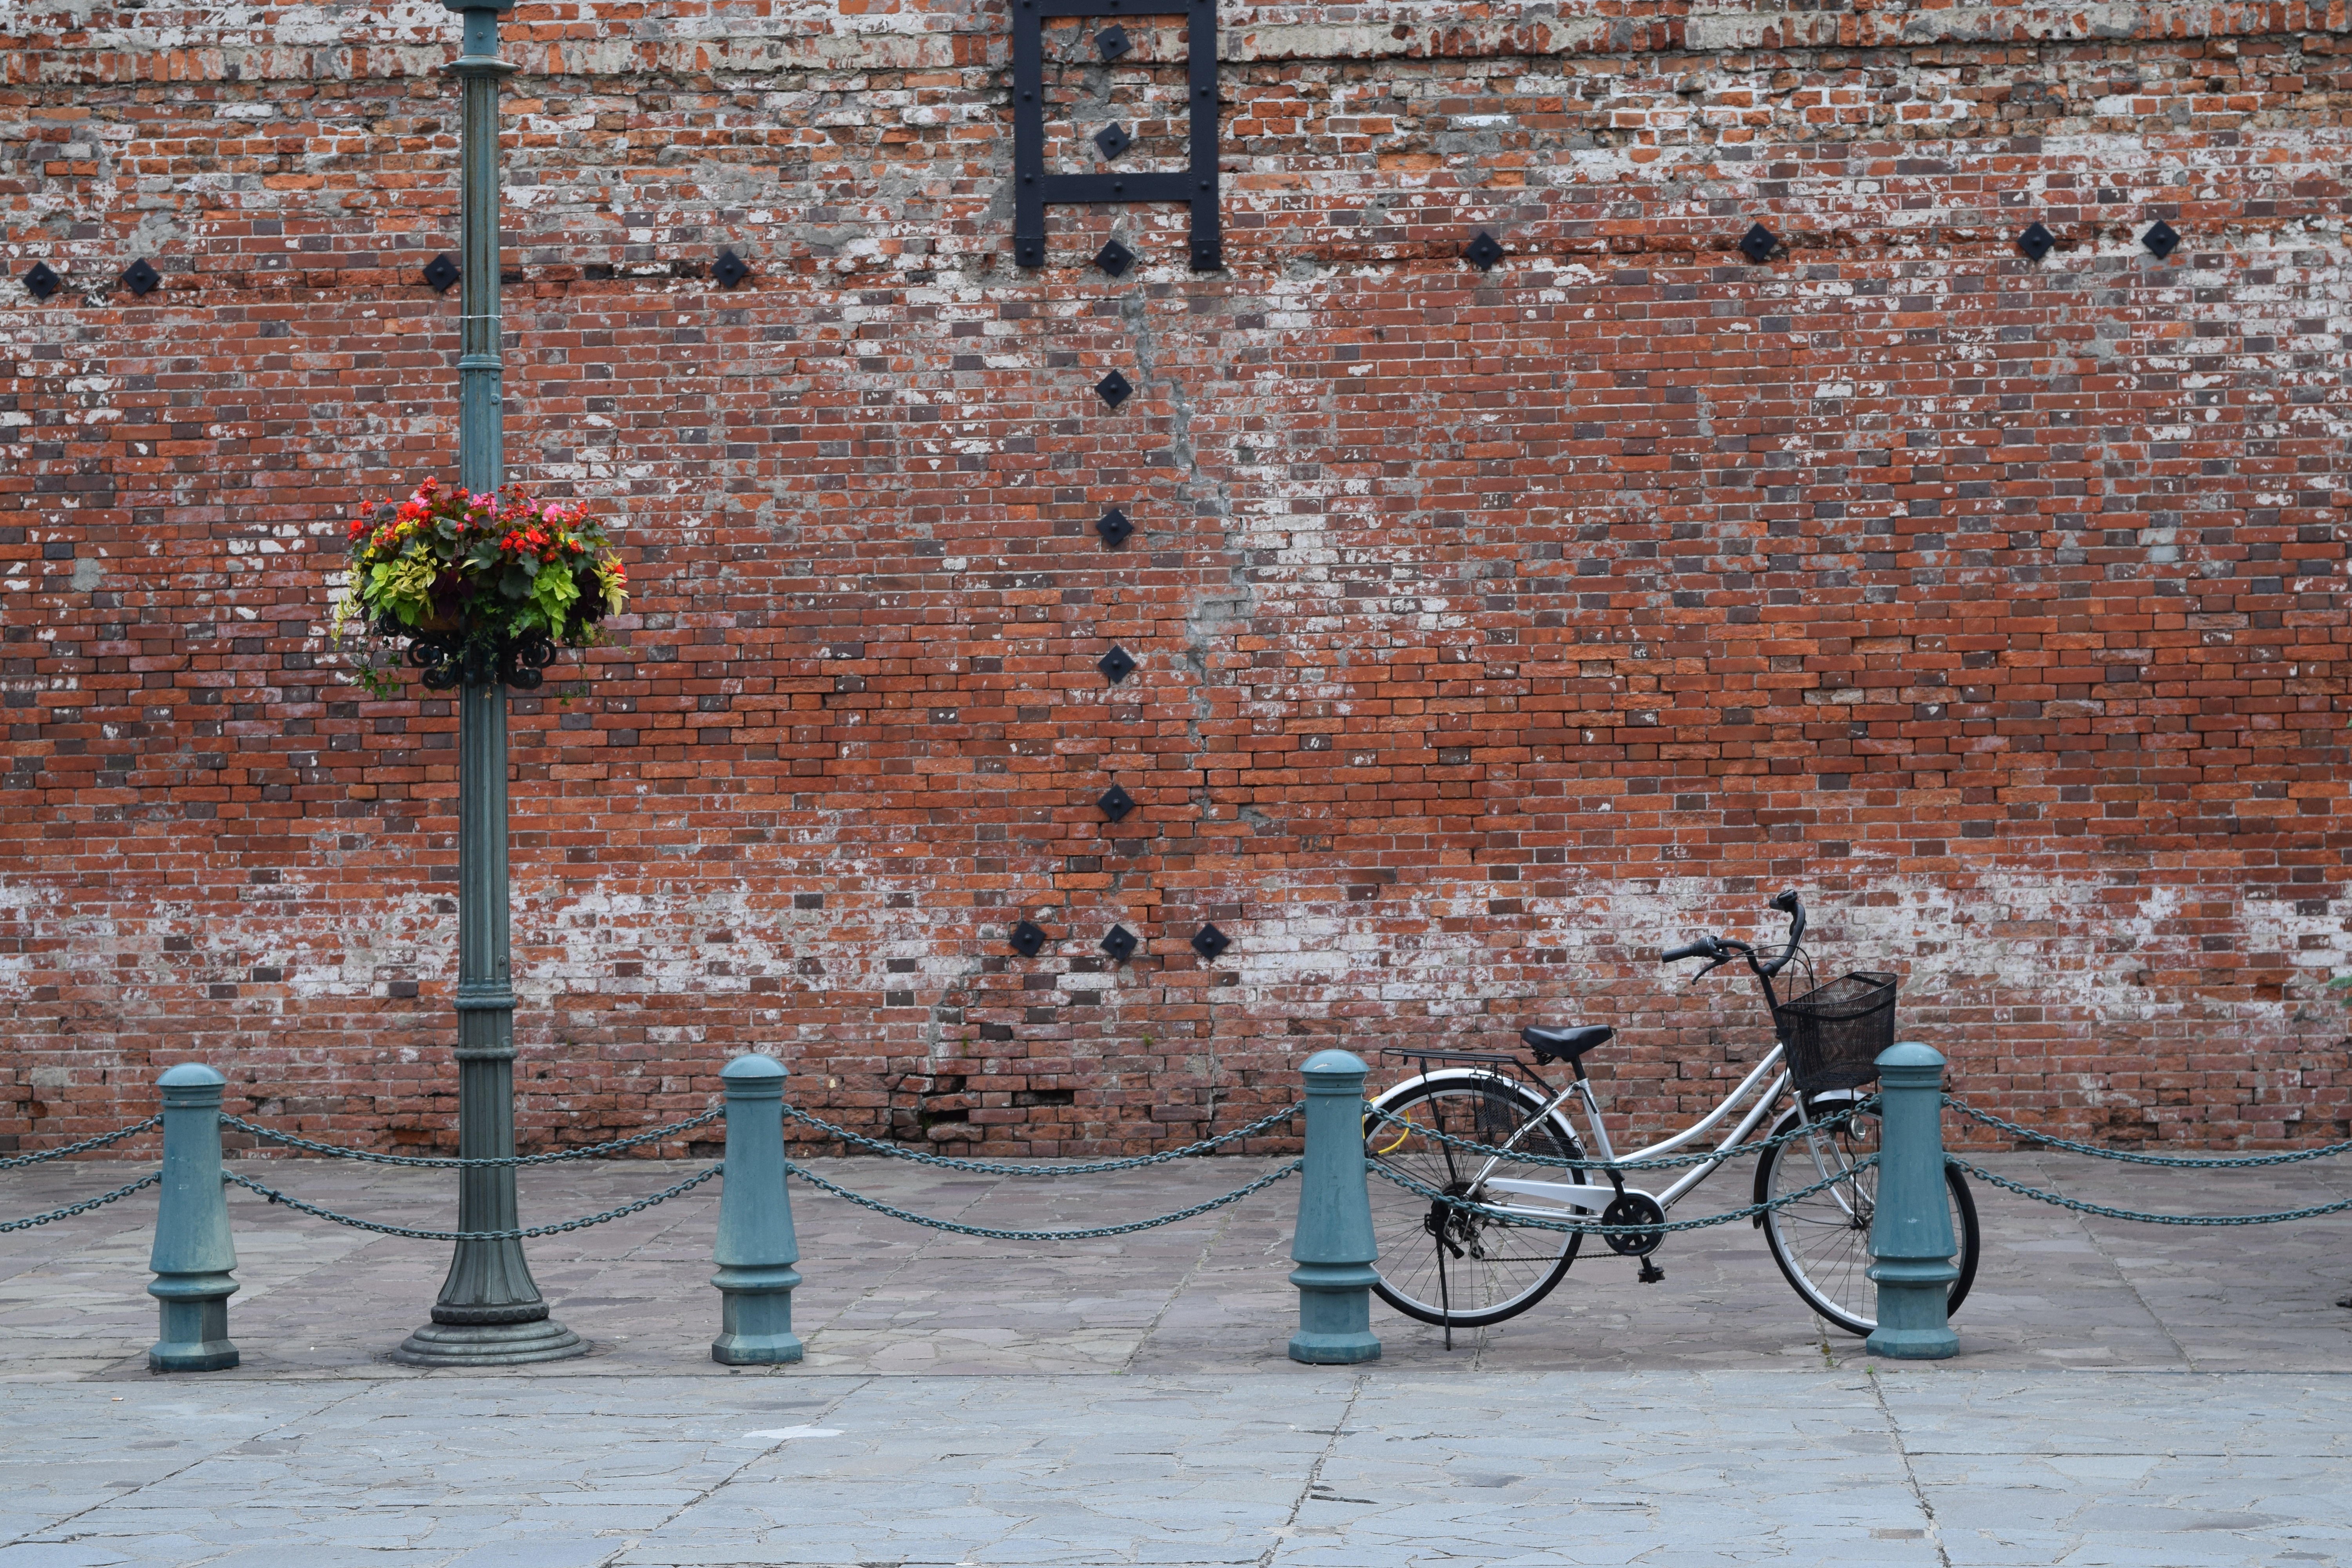
snow, winter, street, bicycle, bike, wall, travel, vehicle, brick, season, urban area, hakodate